North End tube station

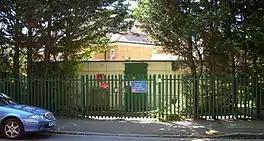
London Underground's current building on the site of the never-completed station, providing access to the staircases and platform level

North End (commonly referred to as Bull and Bush) is a never-completed underground station, on the Charing Cross, Euston and Hampstead Railway (CCE&HR, now part of the London Underground's Northern line). The station was to have been built at North End on the boundaries of Hampstead Heath and Golders Hill Park and is located on the Edgware branch between Hampstead and Golders Green.